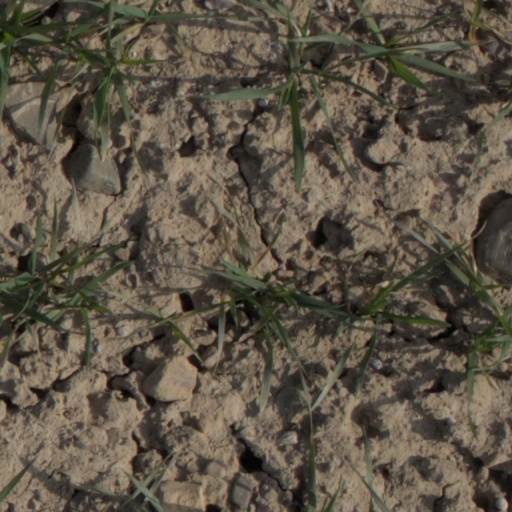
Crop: wheat